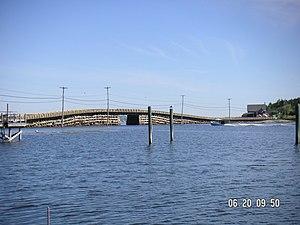
Ce qui suit est la liste des Historic Civil Engineering Landmarks, c'est-à-dire la liste des monuments historiques de génie civil, établie aux États-Unis par l' American Society of Civil Engineers depuis qu'elle a commencé le programme en 1964. Cette désignation est accordée à des projets, des structures et des sites situés aux États-Unis et dans le reste du monde. À compter de 2013, il y a plus de 260 éléments dans cette liste.